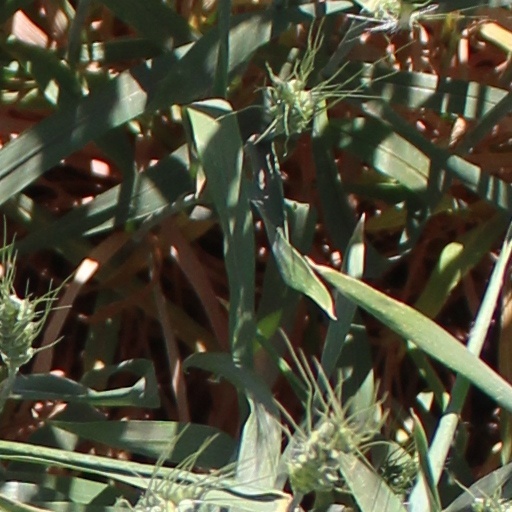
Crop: wheat